Leeuwarden Air Base

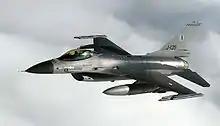

Leeuwarden Air Base was one of two Royal Netherlands Air Force F-16AM Fighting Falcon bases, which are being replaced by F-35A Lightning II, the first of which arrived at Leeuwarden on 31 October 2019.